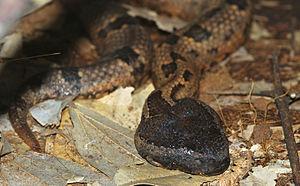
Ovophis convictus est une espèce de serpents de la famille des Viperidae.